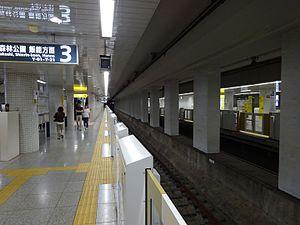
Toyosu est une station du métro de Tokyo sur la ligne Yūrakuchō dans l'arrondissement de Kōtō à Tokyo. C'est également le terminus de la ligne Yurikamome.